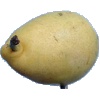
Label: Pear 2